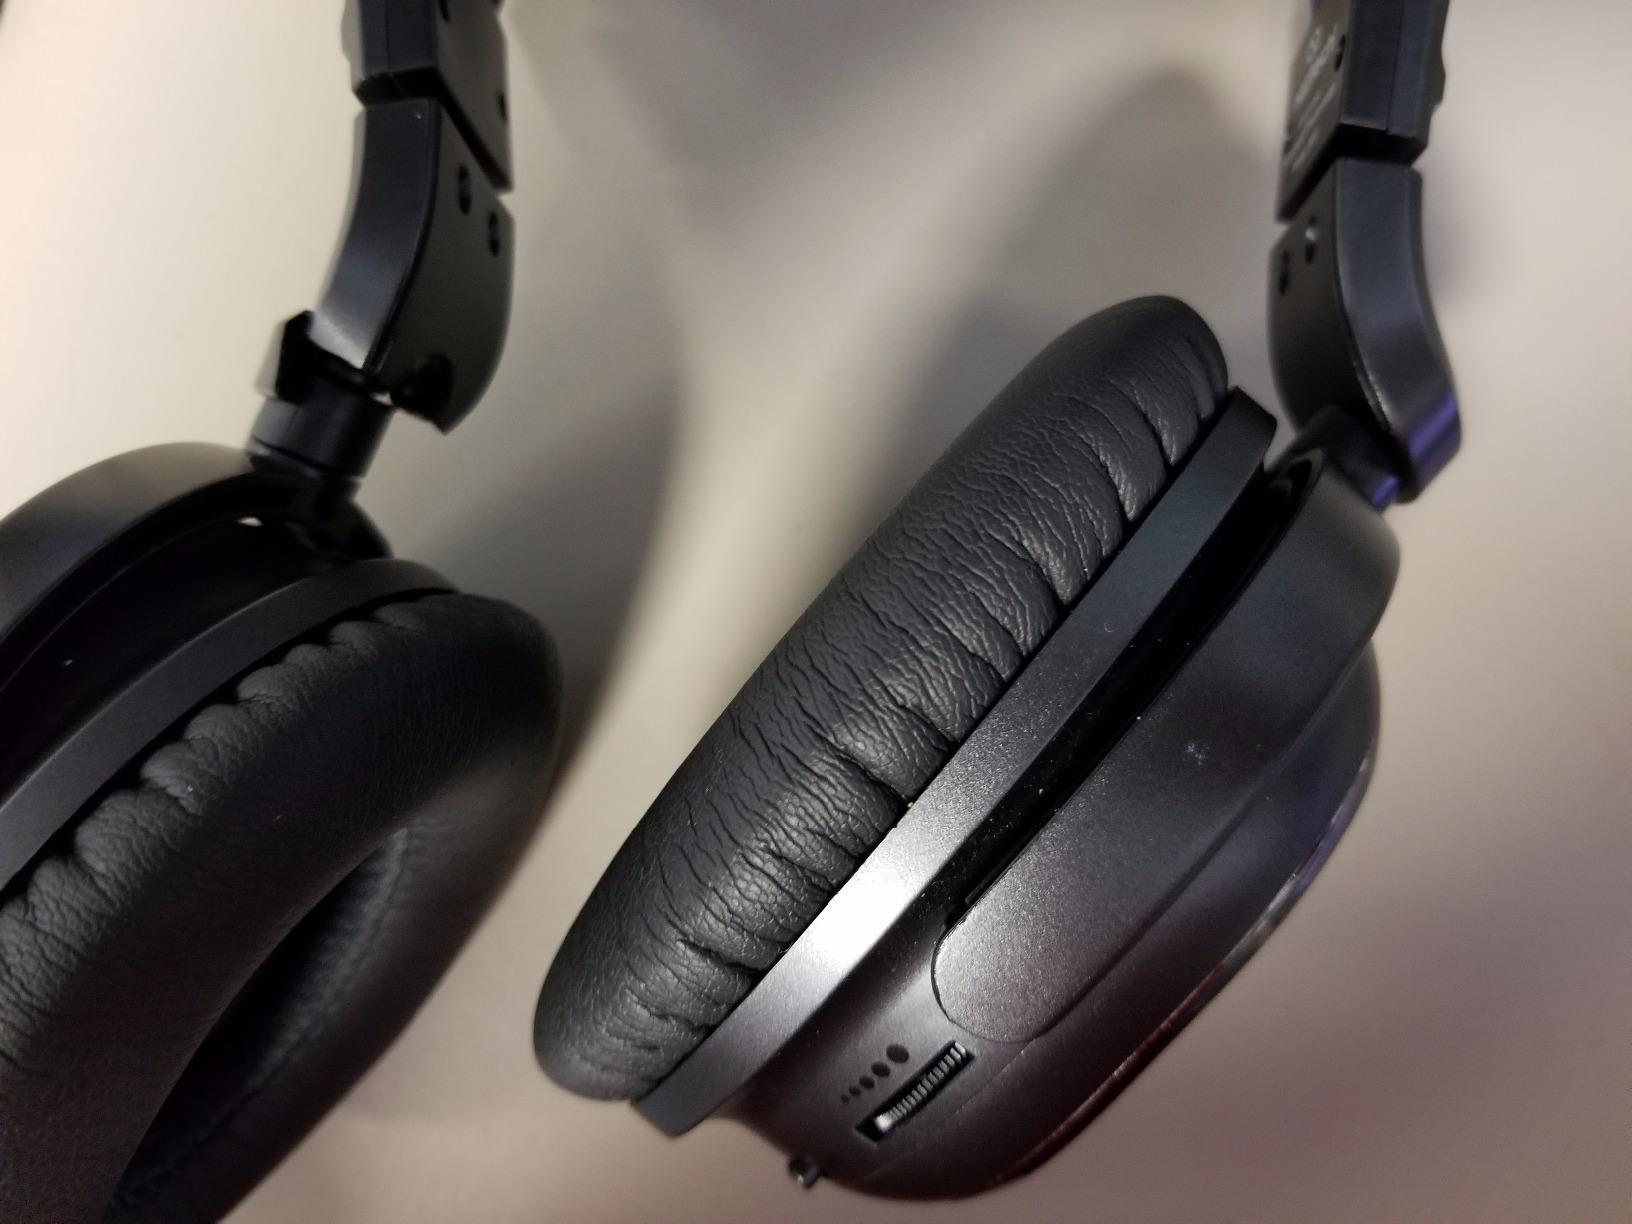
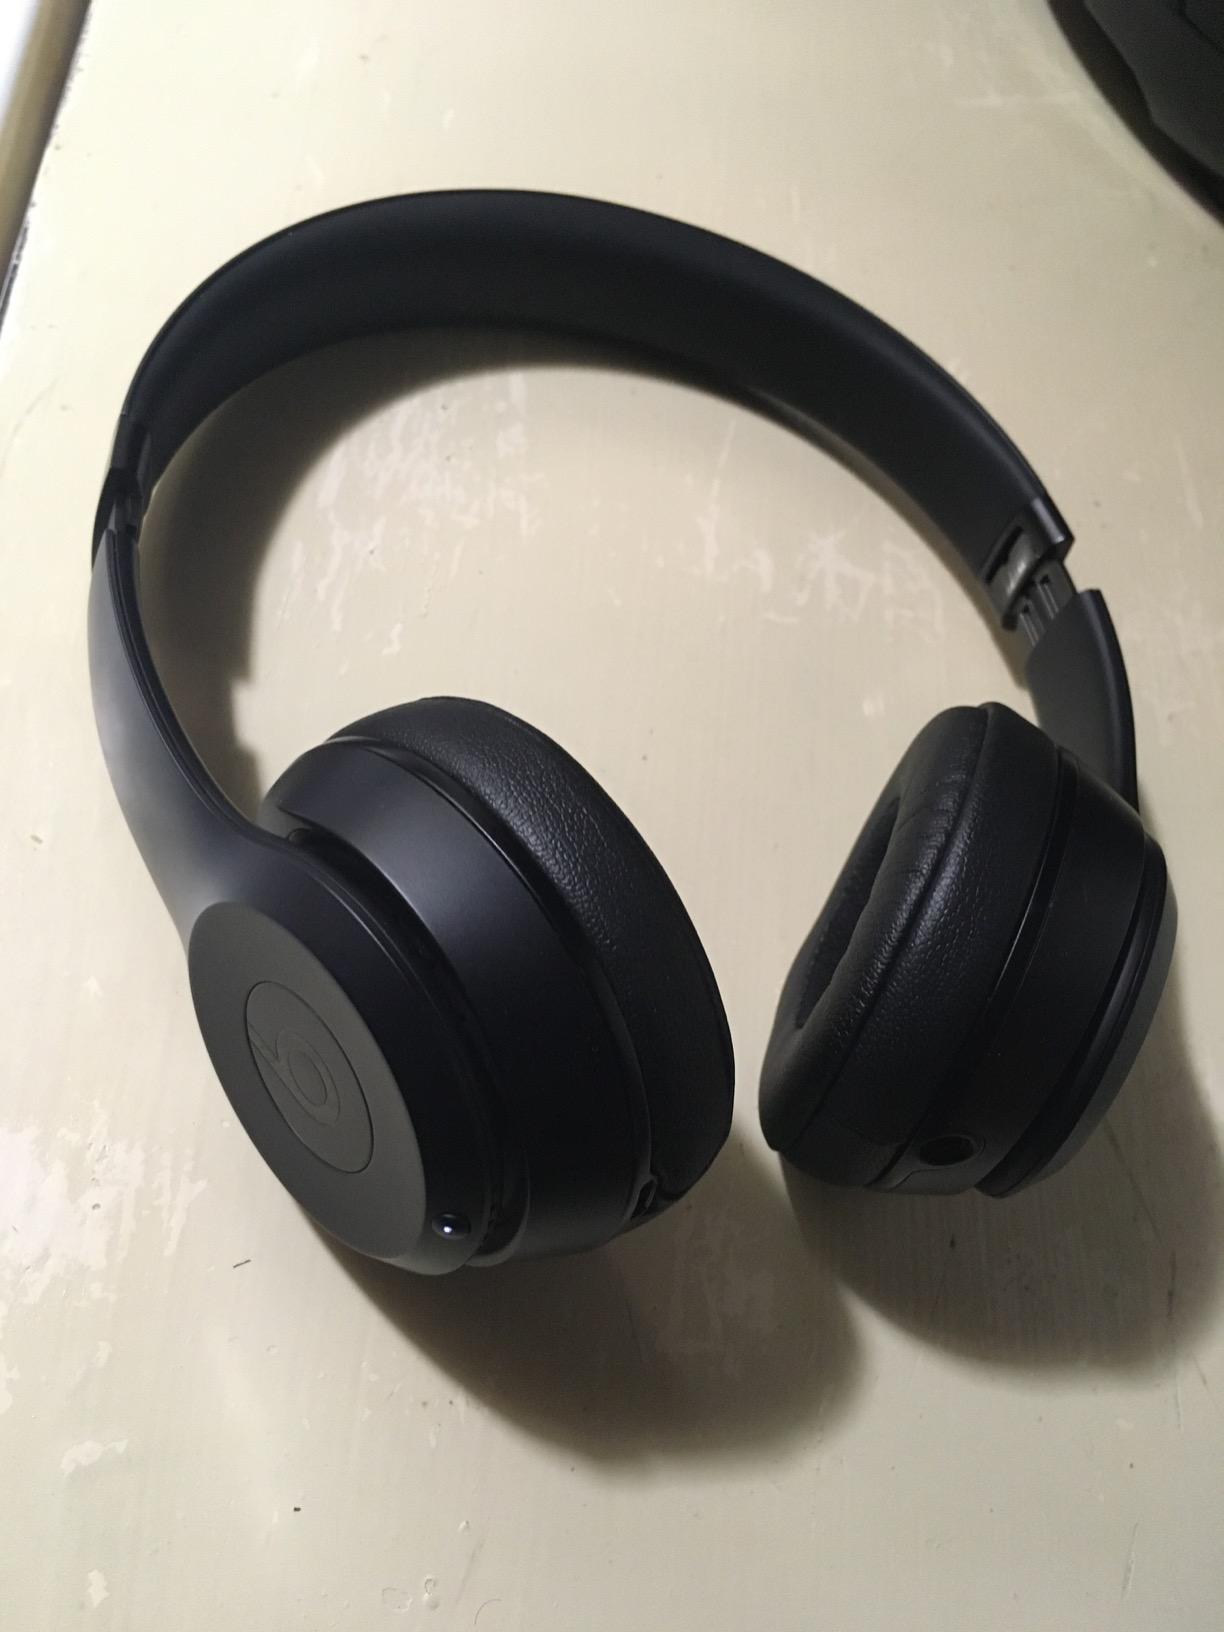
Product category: headphones
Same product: no